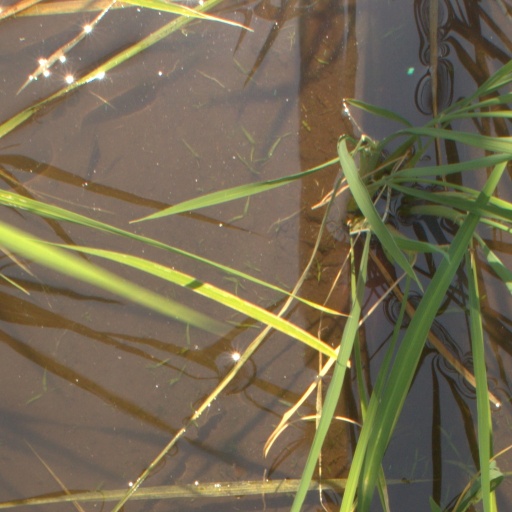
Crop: rice